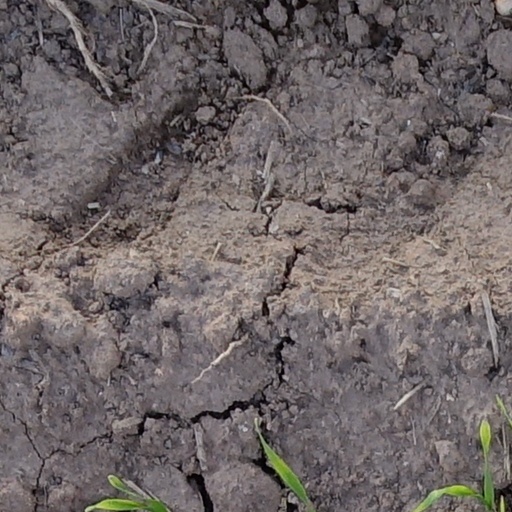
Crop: wheat